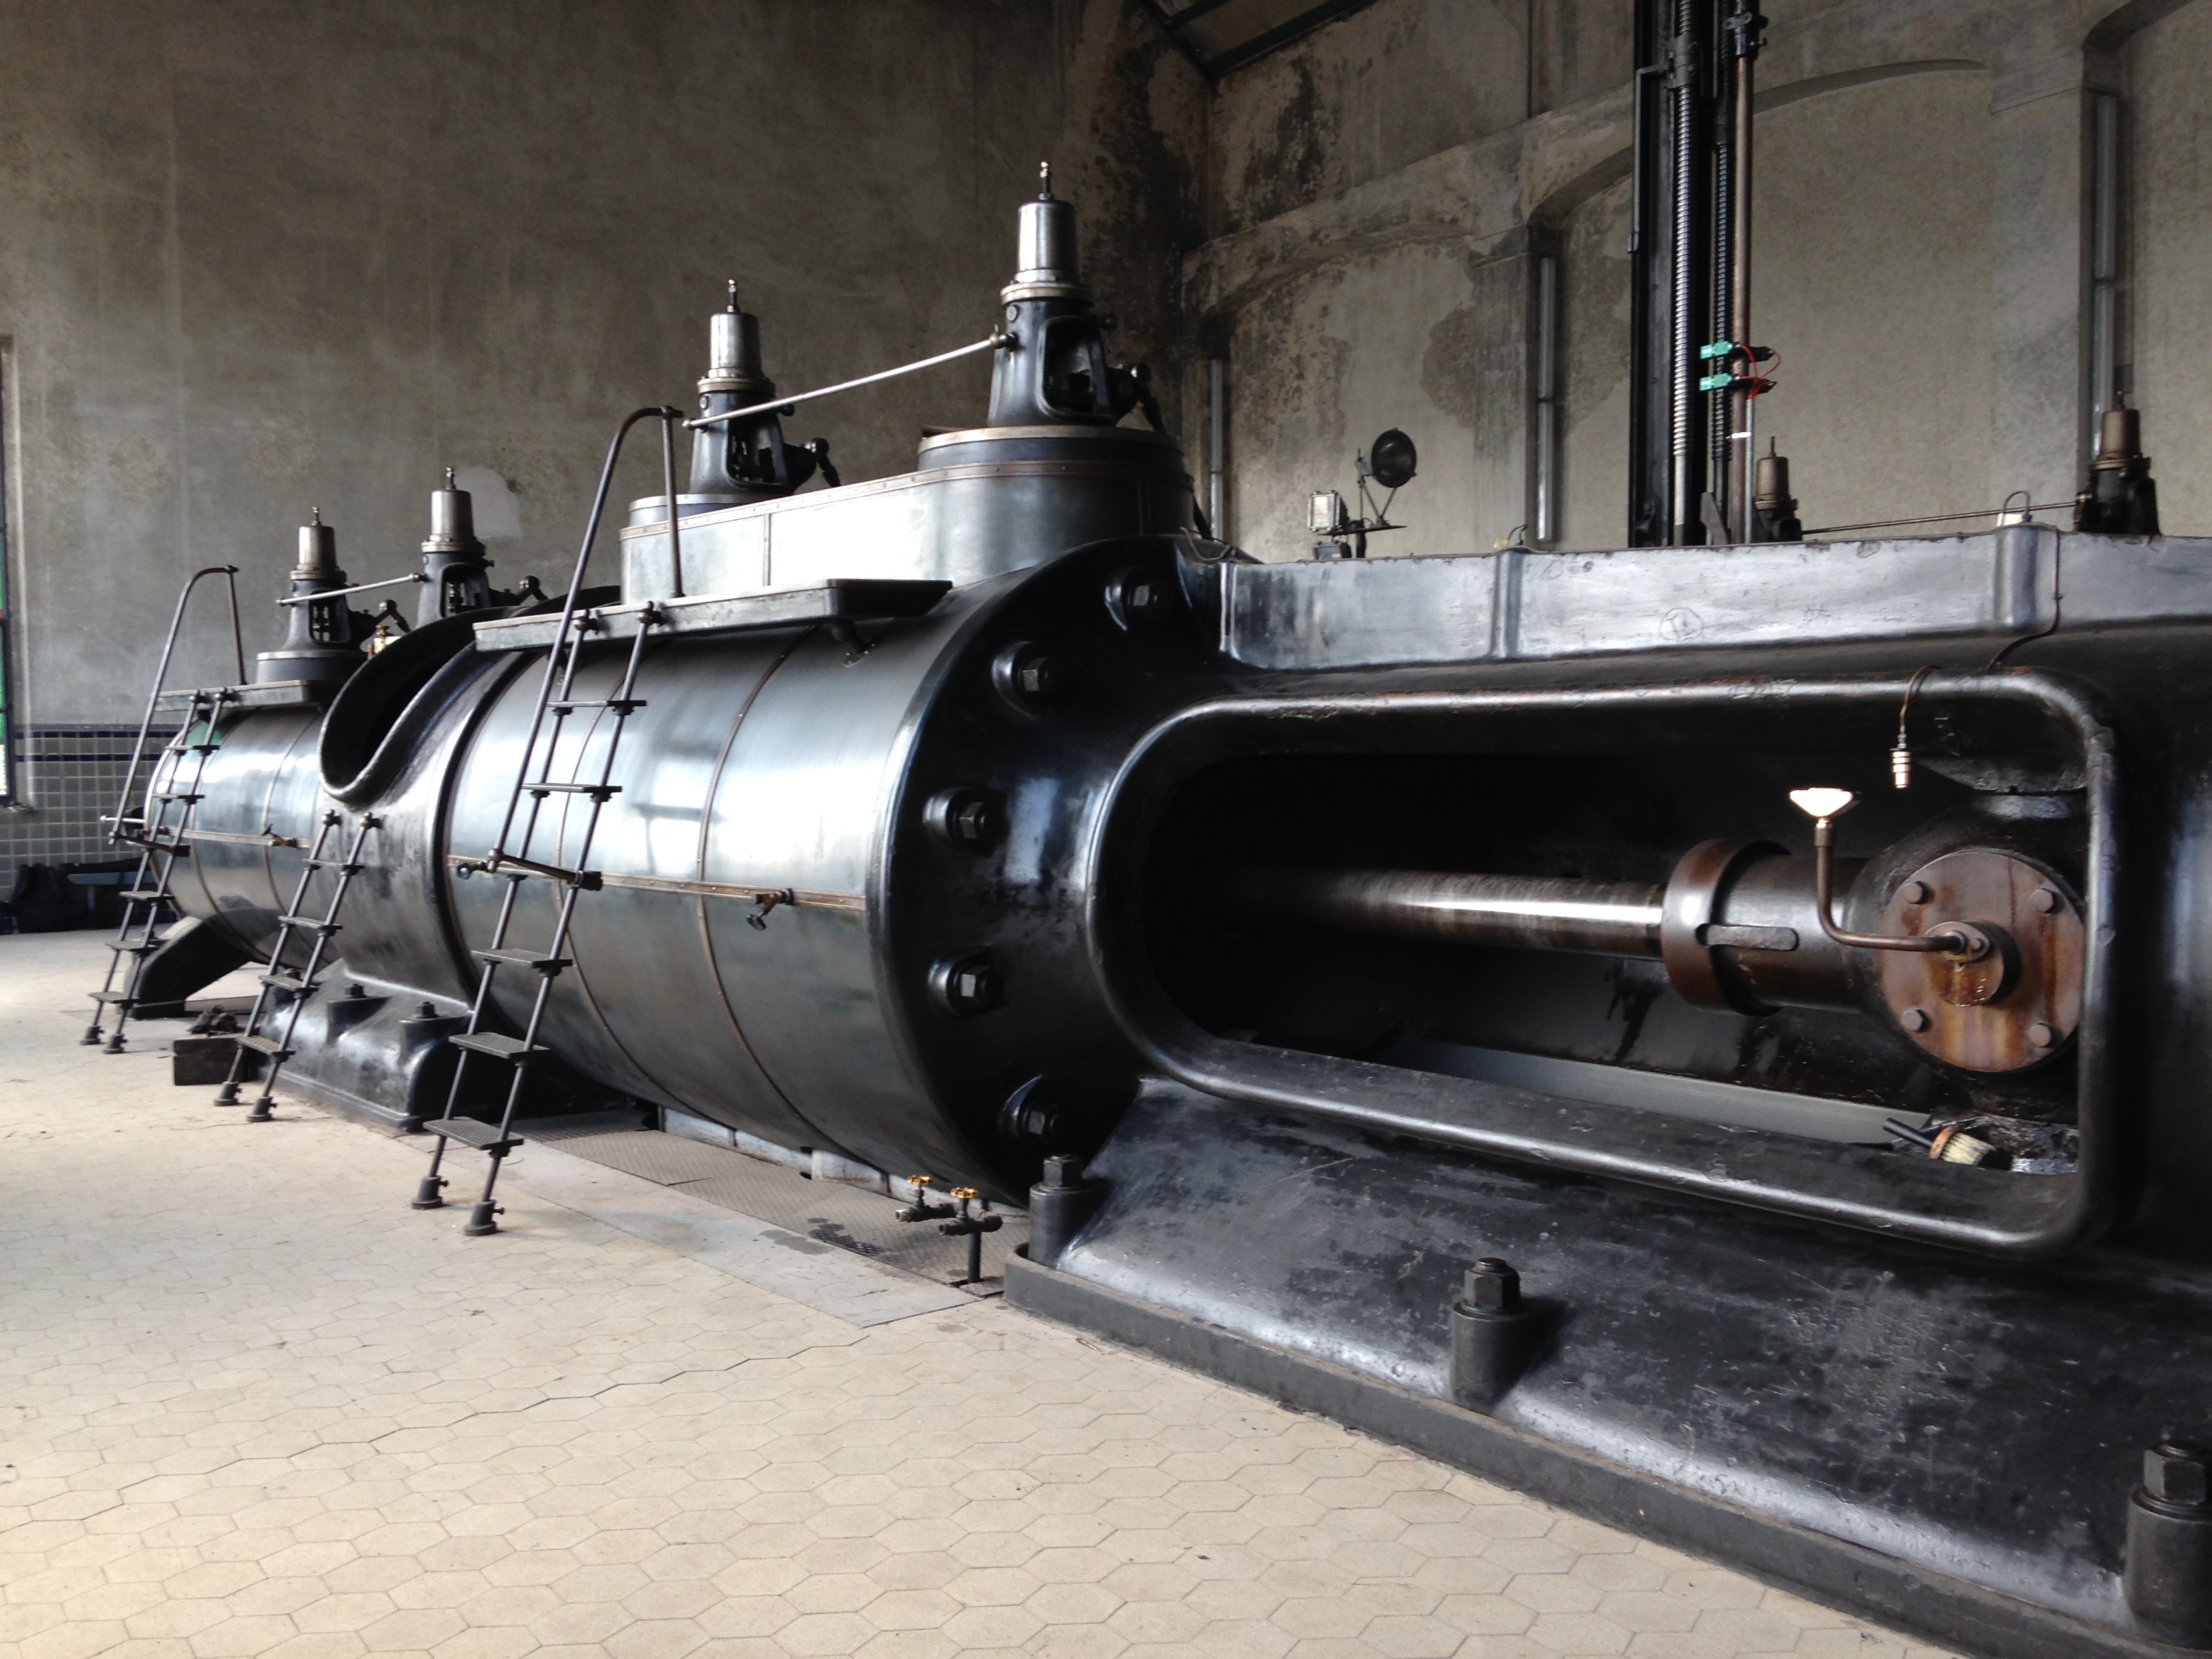
transport, vehicle, machine, industry, locomotive, engine, steam engine, bill, mine, carrier, carbon, mining, ruhr area, conveyor system, aircraft engine